Operation Lancaster II

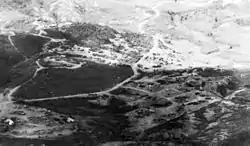

On 20 January People's Army of Vietnam (PAVN) artillery and rockets firing from across the Vietnamese Demilitarized Zone (DMZ) hit Camp Carroll causing little damage. At 13:30 on 24 January elements of the PAVN 320th Division ambushed a Marine "Rough Rider" convoy on Route 9, from Camp Carroll. The 4th Marines at Camp Carroll sent a reaction force of Company H 2/9 Marines, 2 M48s and an M67 flame thrower tank from Company B, 3rd Tank Battalion and 2 M42 Dusters from Company C, 44th Air Defense Artillery Regiment to assist the convoy. The PAVN were ready for the reaction force and immobilized the lead M48 with recoilless rifle fire killing the company commander. The Marines engaged the PAVN who only withdrew at 18:30 with the arrival of two UH-1E helicopter gunships overhead. The Marines lost eight dead while only three PAVN were killed.